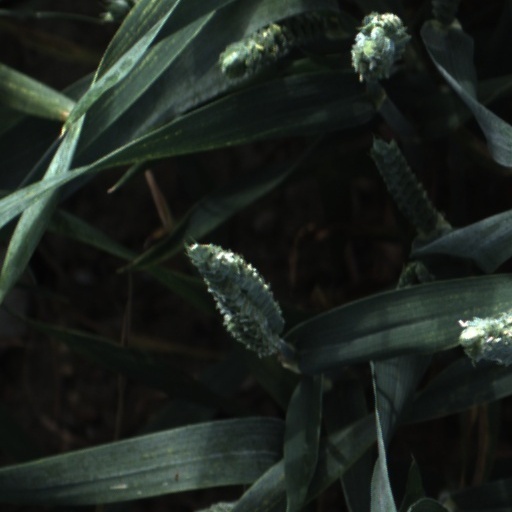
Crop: wheat